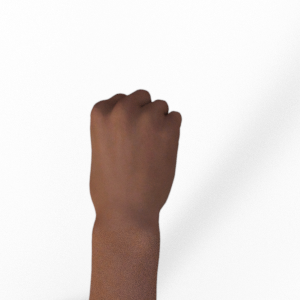
Label: rock